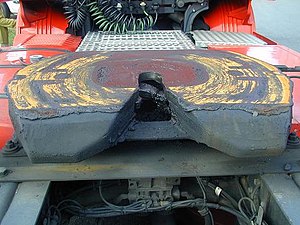
Anhængertræk
Sættevognskobling (bildelen)
Et anhængertræk er en anordning på et køretøj, hvor man sætter en anhænger fast, så køretøjet kan trække den.